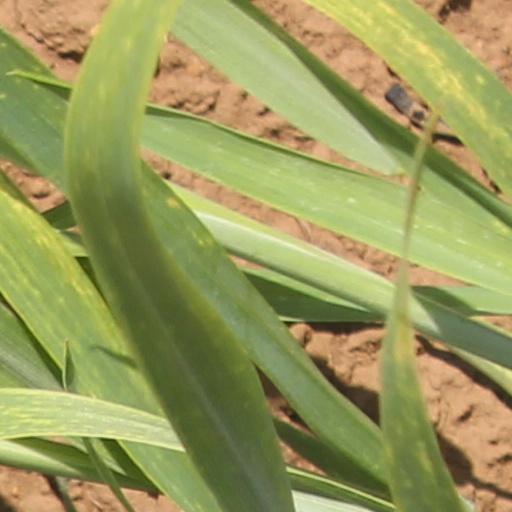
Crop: wheat